PS Violet (1880)

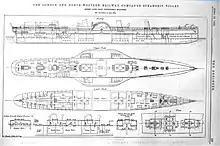
Plan and elevation of SS "Violet"

In 1883 "The Engineer" published specifications for "Violet" (and sister ship "Lily") as follows: